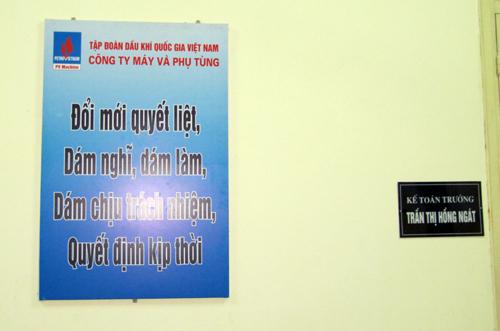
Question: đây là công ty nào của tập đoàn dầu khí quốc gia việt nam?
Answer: đây là công ty máy và phụ tùng của tập đoàn dầu khí quốc gia việt nam